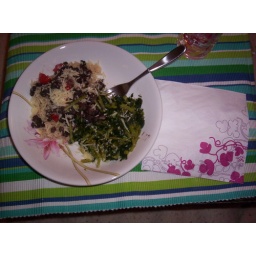
brown rice cooked in chicken broth, black beans with grape tomatoes and kale.